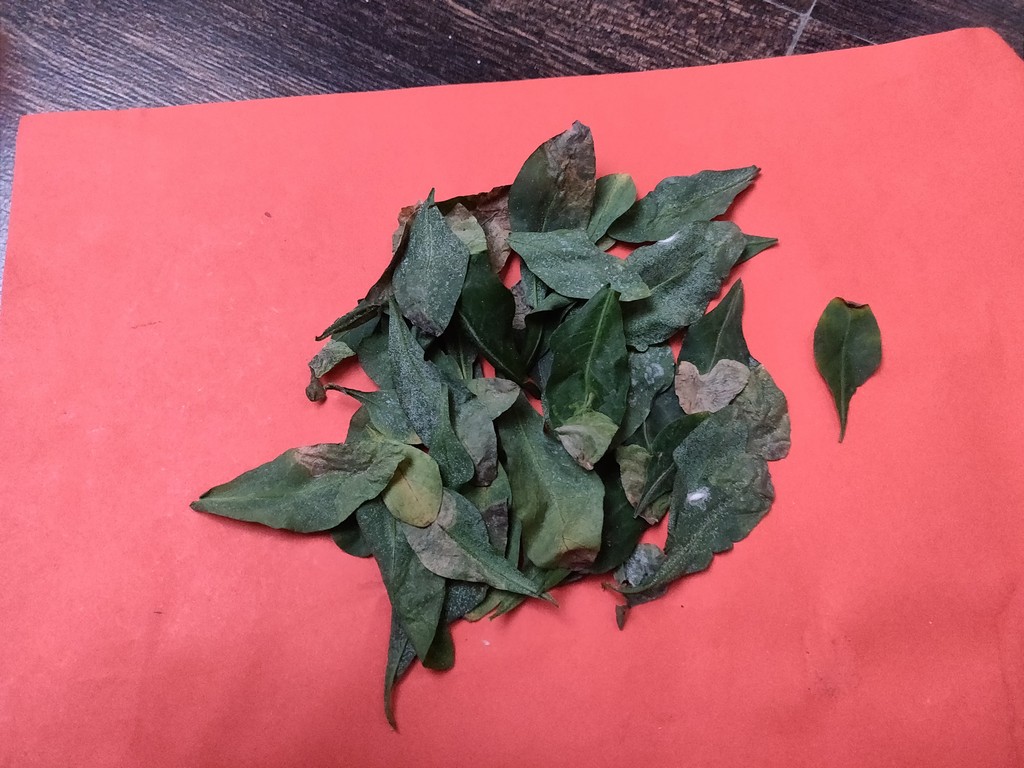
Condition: Unhealthy
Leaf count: multiple
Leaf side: unknown